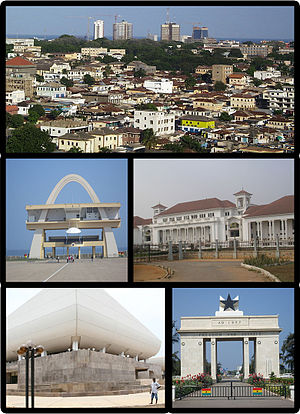
Accra
Accra er hovedstad i Ghana og landets største by. I 2012 var indbyggertallet 2.291.352.